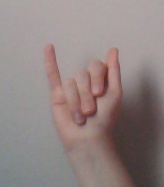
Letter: meem